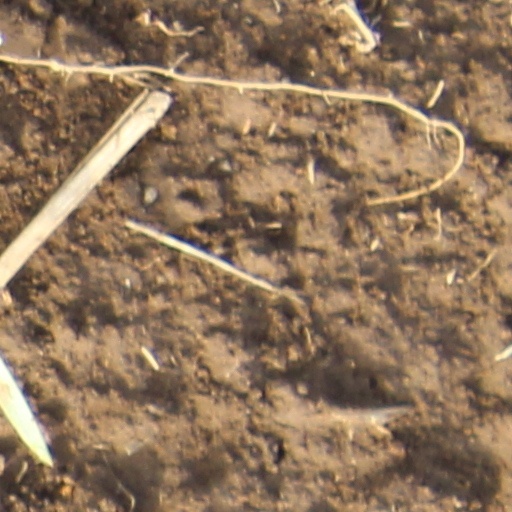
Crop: wheat